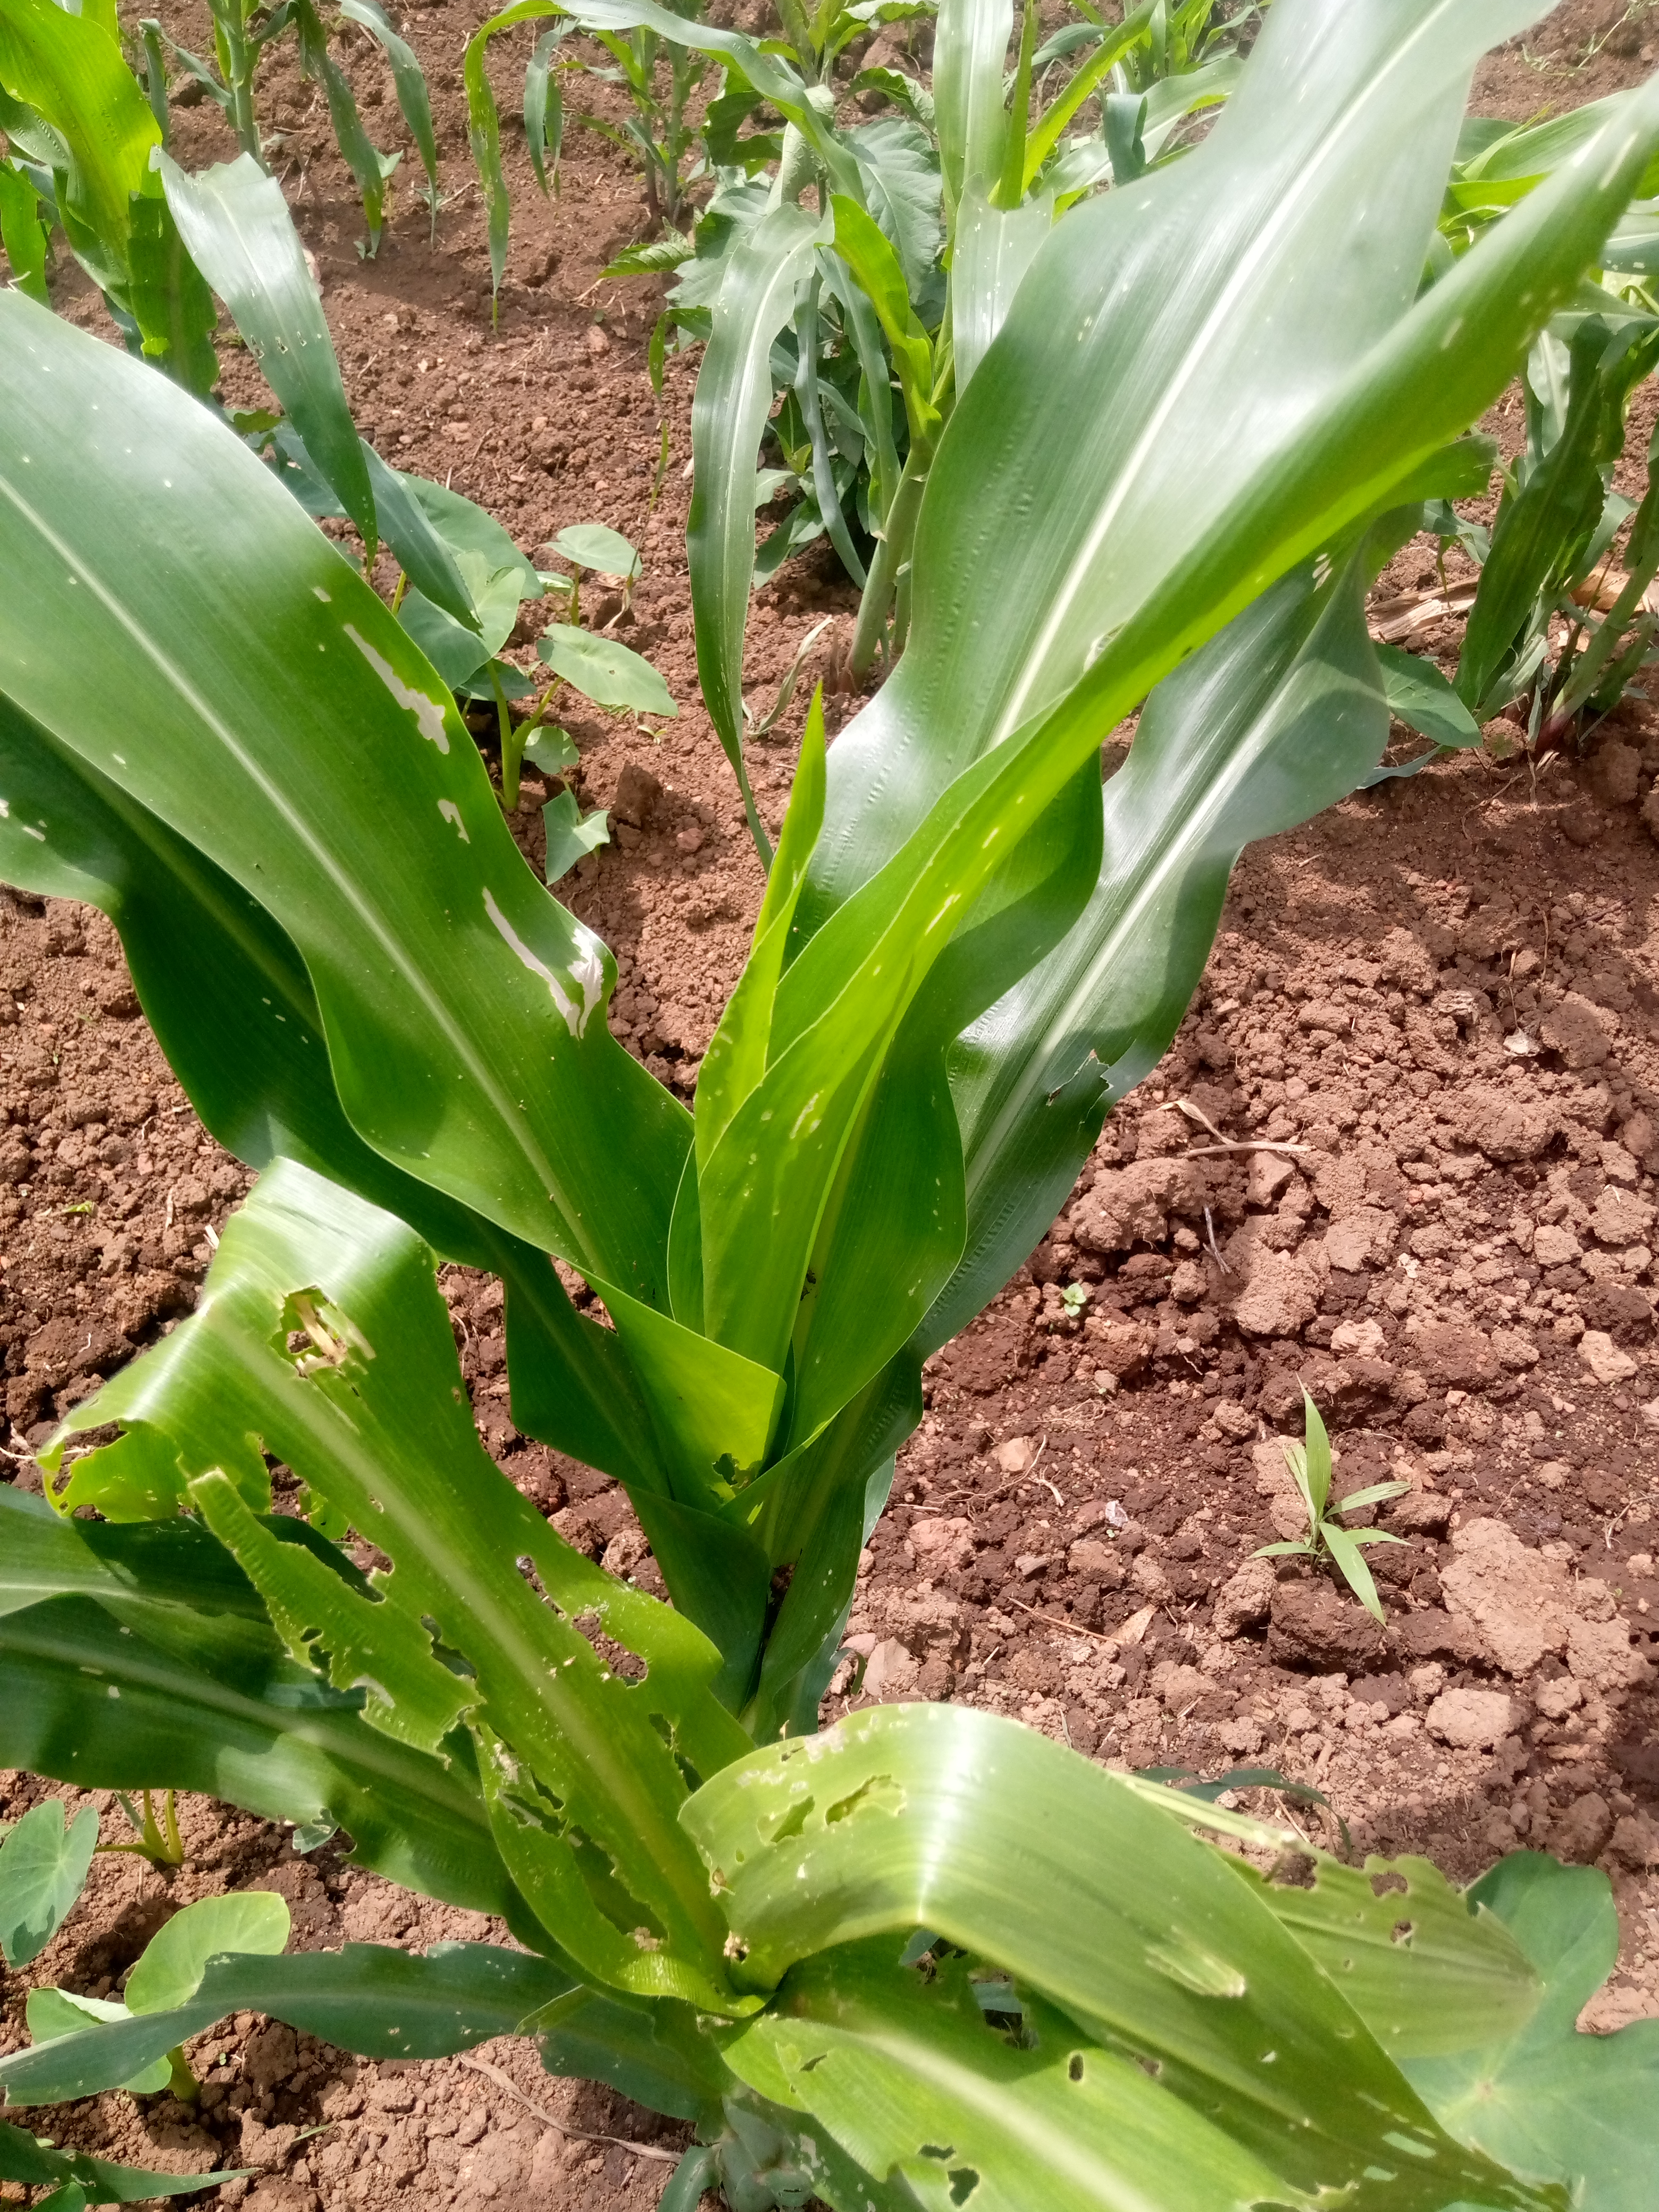
Label: spodoptera_frugiperda